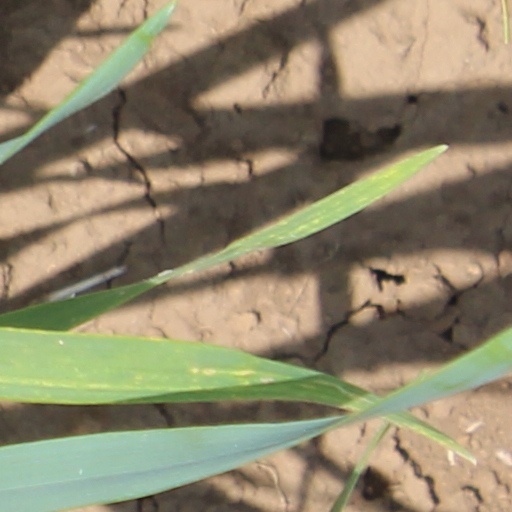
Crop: wheat